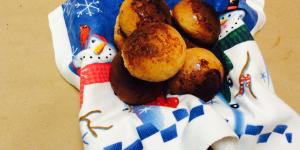
pan dulce venezolano